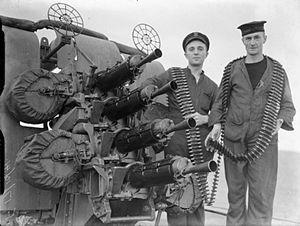
Le HMS London est un croiseur lourd de classe County construit pour la Royal Navy à la fin des années 1920.